Easton Wood

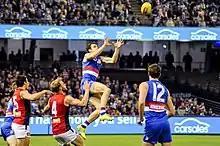
Wood marking the ball during a match in June 2017

In 2017, Wood returned to his role as vice captain after Bob Murphy recovered from his injury and continued playing. Wood played 18 games, and continued to prove his reputation as a dangerous intercept player, leading the Bulldogs in intercept possessions, averaging 5.9 per game over his season. He had one of his best games of the season in the Dogs 7-point loss against in round 15 of the 2017 AFL season, collecting 21 disposals, gathering 4 tackle and taking 8 marks. A hamstring injury obtained in the Bulldogs's 14-point win over in the 20th round of the season ruled him out for the remainder of the season. Wood signed a three-year contract in June, keeping him at the club until 2020. Despite missing out on 4 rounds, Wood came 4th in the Charles Sutton Medal count for 2017, polling 138 votes, 47 votes behind first placed Marcus Bontempelli.